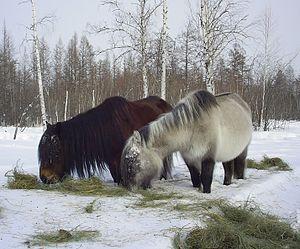
La tebenovka est l'aptitude du bétail domestique à se nourrir seul en hiver, en trouvant des végétaux sous la neige.
Le Iakoute, également appelé cheval iakoute ou poney iakoute, est une race chevaline de type poney assez commune et très rustique, provenant de la république sibérienne de Sakha ou Iakoutie, en Sibérie. Vraisemblablement introduit par des migrants depuis le lac Baïkal, le Iakoute voit sa résistance au froid mise à profit par des explorateurs, y compris pour des expéditions polaires. La race est reconnue en 1987 par l'URSS. Le Iakoute forme la plus septentrionale des races de chevaux. Petit et solide, peu domestiqué, il supporte la très forte amplitude thermique de sa région en accumulant de la graisse en automne. Ce poney polyvalent est élevé principalement pour l'hippophagie, il tient une grande place dans la vie, l'économie et la spiritualité des Sibériens.